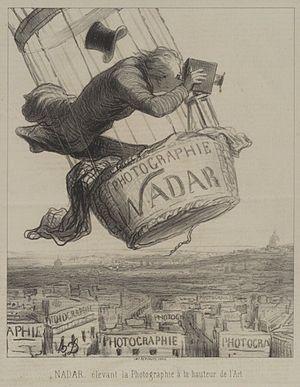
L'histoire de la photographie, retrace les étapes qui jalonnent l'évolution du procédé photographique depuis son invention jusqu'à nos jours. L'invention de la photographie nécessitait, d'une part la réalisation d'un dispositif optique permettant la création de l'image, et d'autre part de fixer cette image sur un support pérenne par un processus chimique irréversible. Les usages de cette technique ont évolué, et sa dimension artistique a notamment été reconnue.
Félix Tournachon, dit Nadar, né le 5 ou le 6 avril 1820, au 195, rue Saint-Honoré, et mort le 20 mars 1910 dans la même ville, est un caricaturiste, écrivain, aéronaute et photographe français.